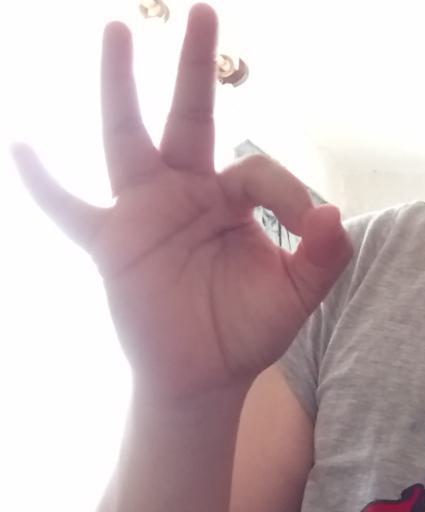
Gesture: ok